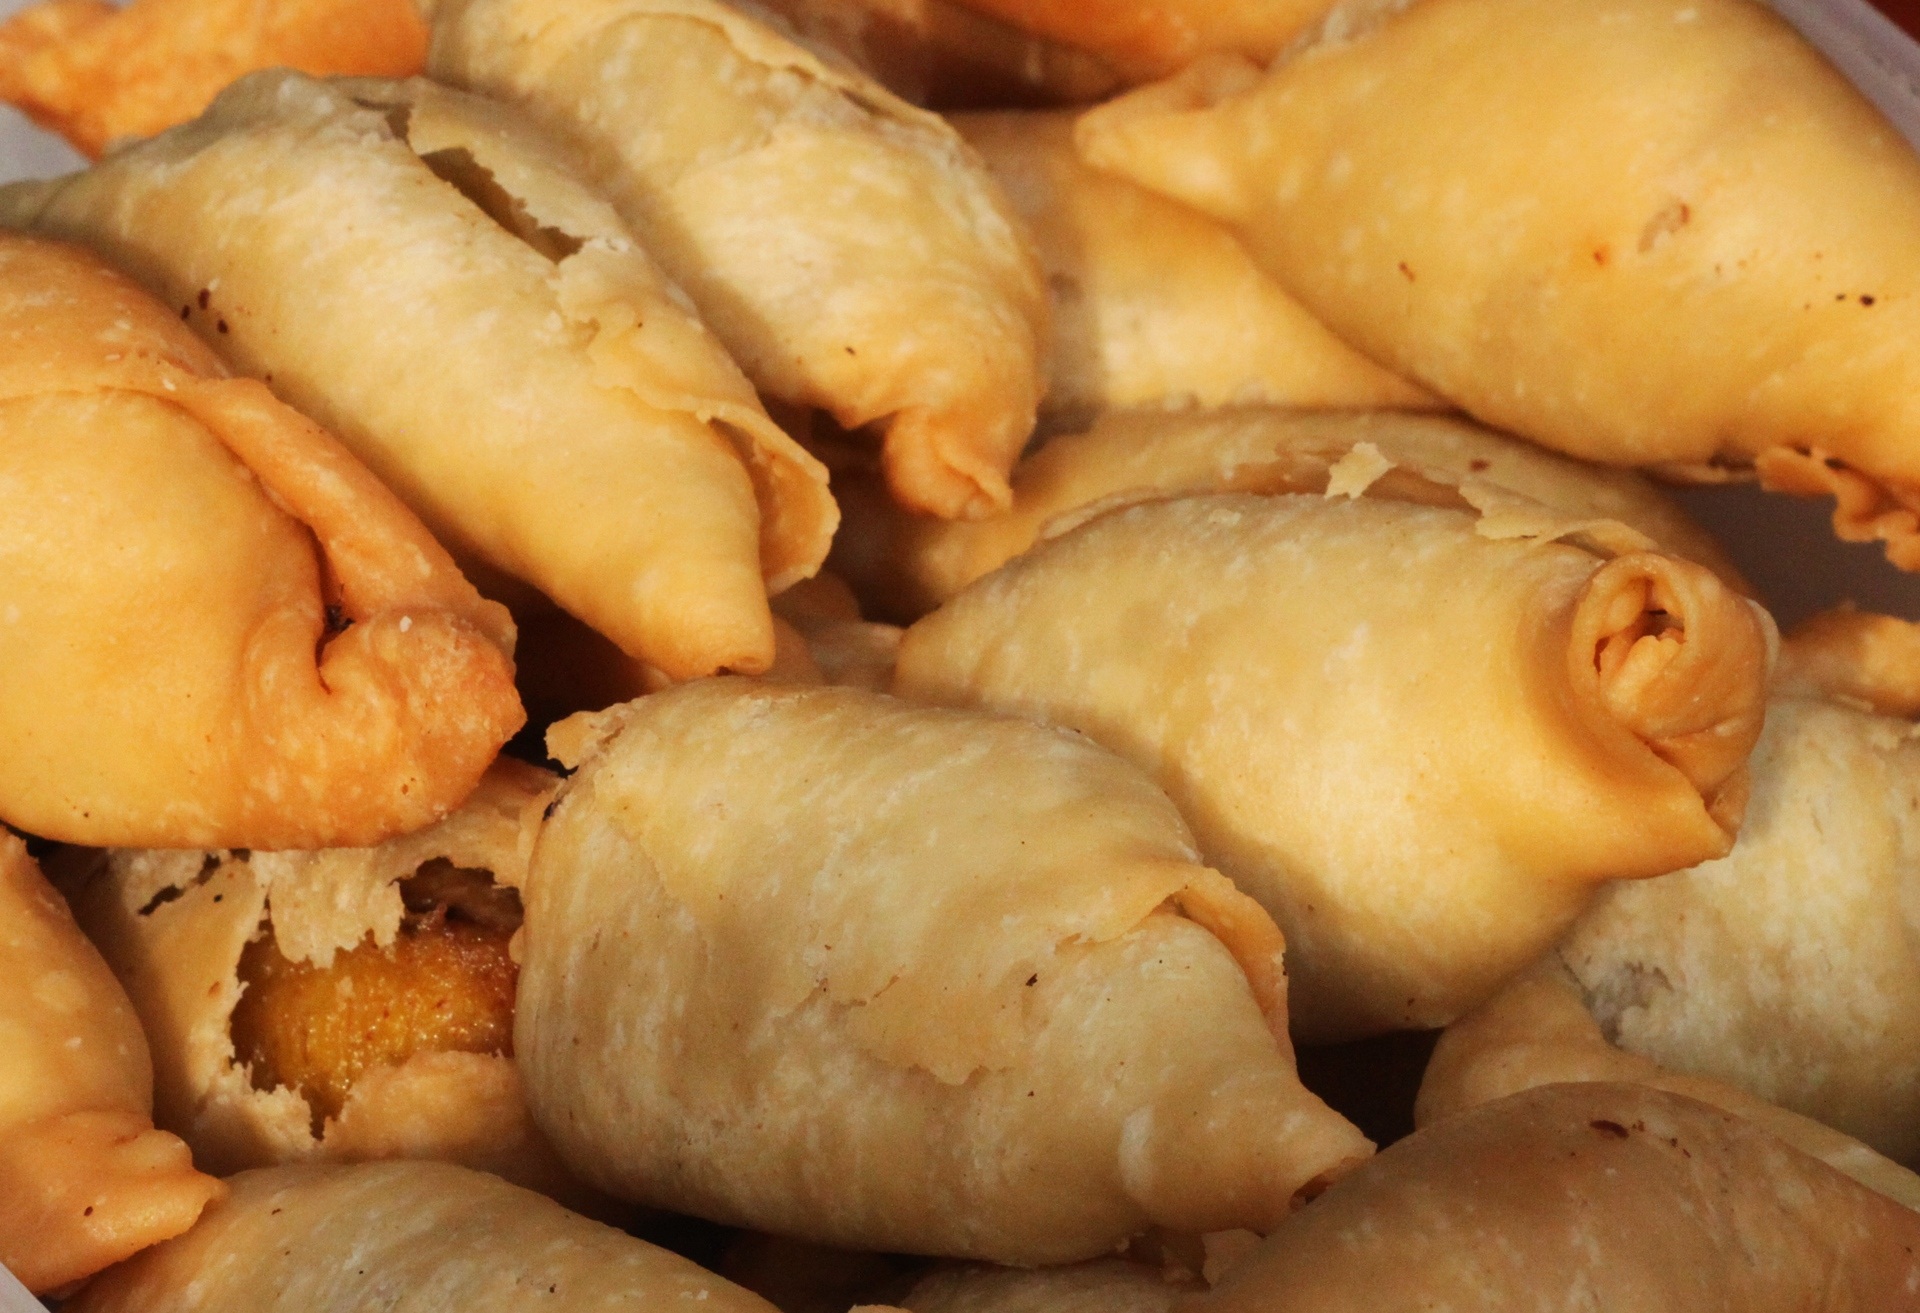
dish, food, produce, vegetable, dessert, cuisine, pastry, molen, baked goods, traditional food, chinese food, indonesian food, eat molen, pigs in blankets, kifli, rugelach, curry puff